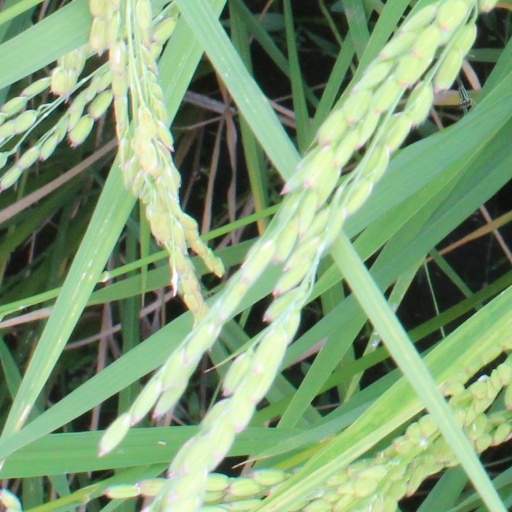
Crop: rice